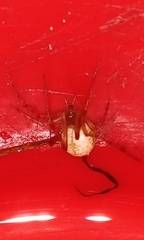
Species: Parasteatoda_tepidariorum